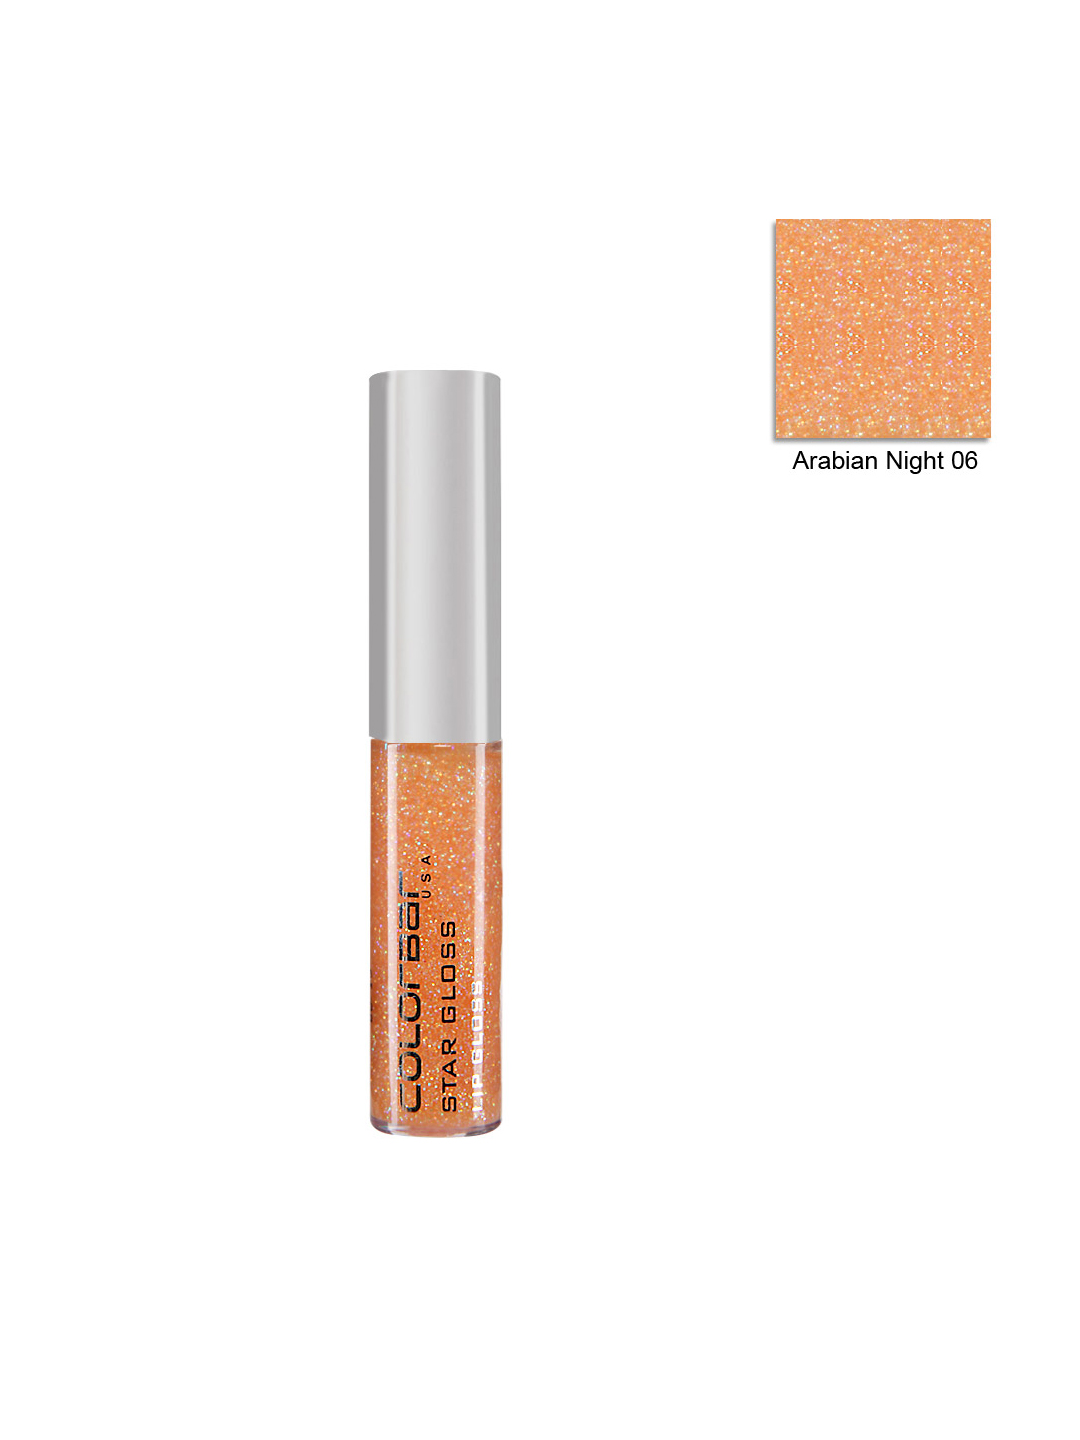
Colorbar Star Arabian Nights Lip Gloss 06
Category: Personal Care / Lips / Lip Gloss
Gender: Women
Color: Orange
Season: Spring 2017
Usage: Casual